List of United States Navy aircraft squadrons

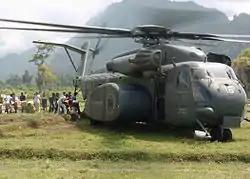
An MH-53 delivers aid in Sumatra following the 2004 Tsunami.

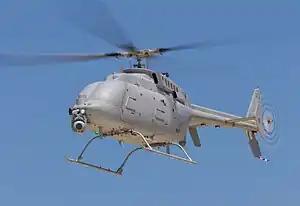
MQ-8C in flight

The VR designator was first established in 1942 to designated "transport" or "air transport" or "fleet logistic air" squadrons. From 1958 to 1976, it designated "fleet tactical support squadron"; from 1976 to the present, it designates "fleet logistics support squadron". Today, all fleet logistics support (VR) squadrons are U.S. Navy Reserve squadrons.